History of the Philadelphia Eagles

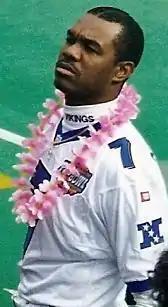
Randall Cunningham, here shown with the Minnesota Vikings, wore #12 and played with the Eagles from 1985 to 1995.

In 1980, the Eagles, led by coach Dick Vermeil, quarterback Ron Jaworski, running back Wilbert Montgomery, wide receiver Harold Carmichael, and linebacker Bill Bergey, dominated the NFC, facing their chief nemesis, the Dallas Cowboys, in the NFC Championship. The game was played in cold conditions in front of the Birds' faithful fans at Veterans Stadium. Led by an incredible rushing performance from Montgomery, whose long cutback TD run in the first half is still one of the most memorable plays in Eagles history, and a gutsy performance from fullback Leroy Harris, who scored the Eagles' only other TD that day, the Birds earned a berth in Super Bowl XV with a 20–7 victory.